Manitowish Waters Airport

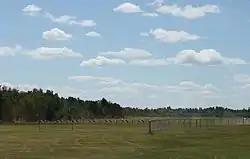

Manitowish Waters Airport is a town owned public use airport located one mile (1.6 km) south of the central business district of Manitowish Waters, a town in Vilas County, Wisconsin, United States. It is included in the National Plan of Integrated Airport Systems for 2025–2029, which categorized it as a local general aviation facility.